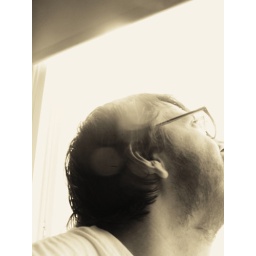
It's always lovely in Las Palmas. Except when the Saharan desert blows sand over the ocean and blankets the city.